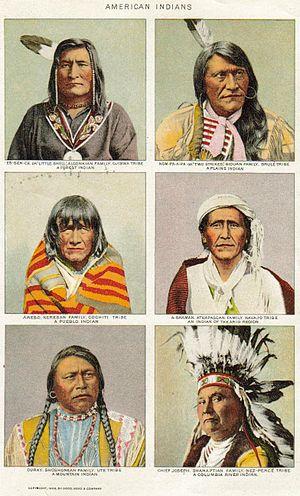
L’ère progressiste est le nom donné à une période de l’histoire des États-Unis qui va des années 1890 aux années 1920, bien qu’elle soit parfois associée de façon plus restrictive aux années de présidence de Theodore Roosevelt.